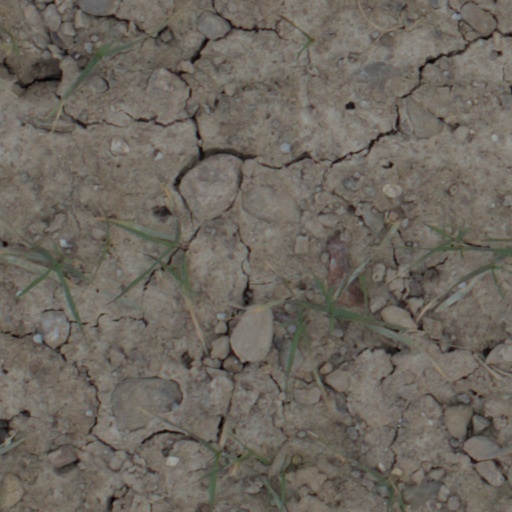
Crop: wheat